Slavery in medieval Europe

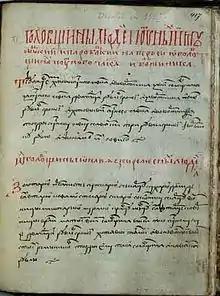

Slavery in Poland existed on the territory of Kingdom of Poland during the times of the Piast dynasty; however, slavery was restricted to those captured during war. In some special cases and for limited periods serfdom was also applied to debtors.